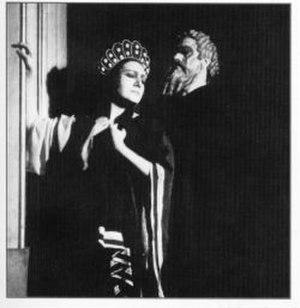
Georges Enesco, né le 19 août 1881 à Liveni et mort le 4 mai 1955 à Paris, est un compositeur roumain. Il fut également violoniste virtuose, chef d'orchestre, pianiste et pédagogue.